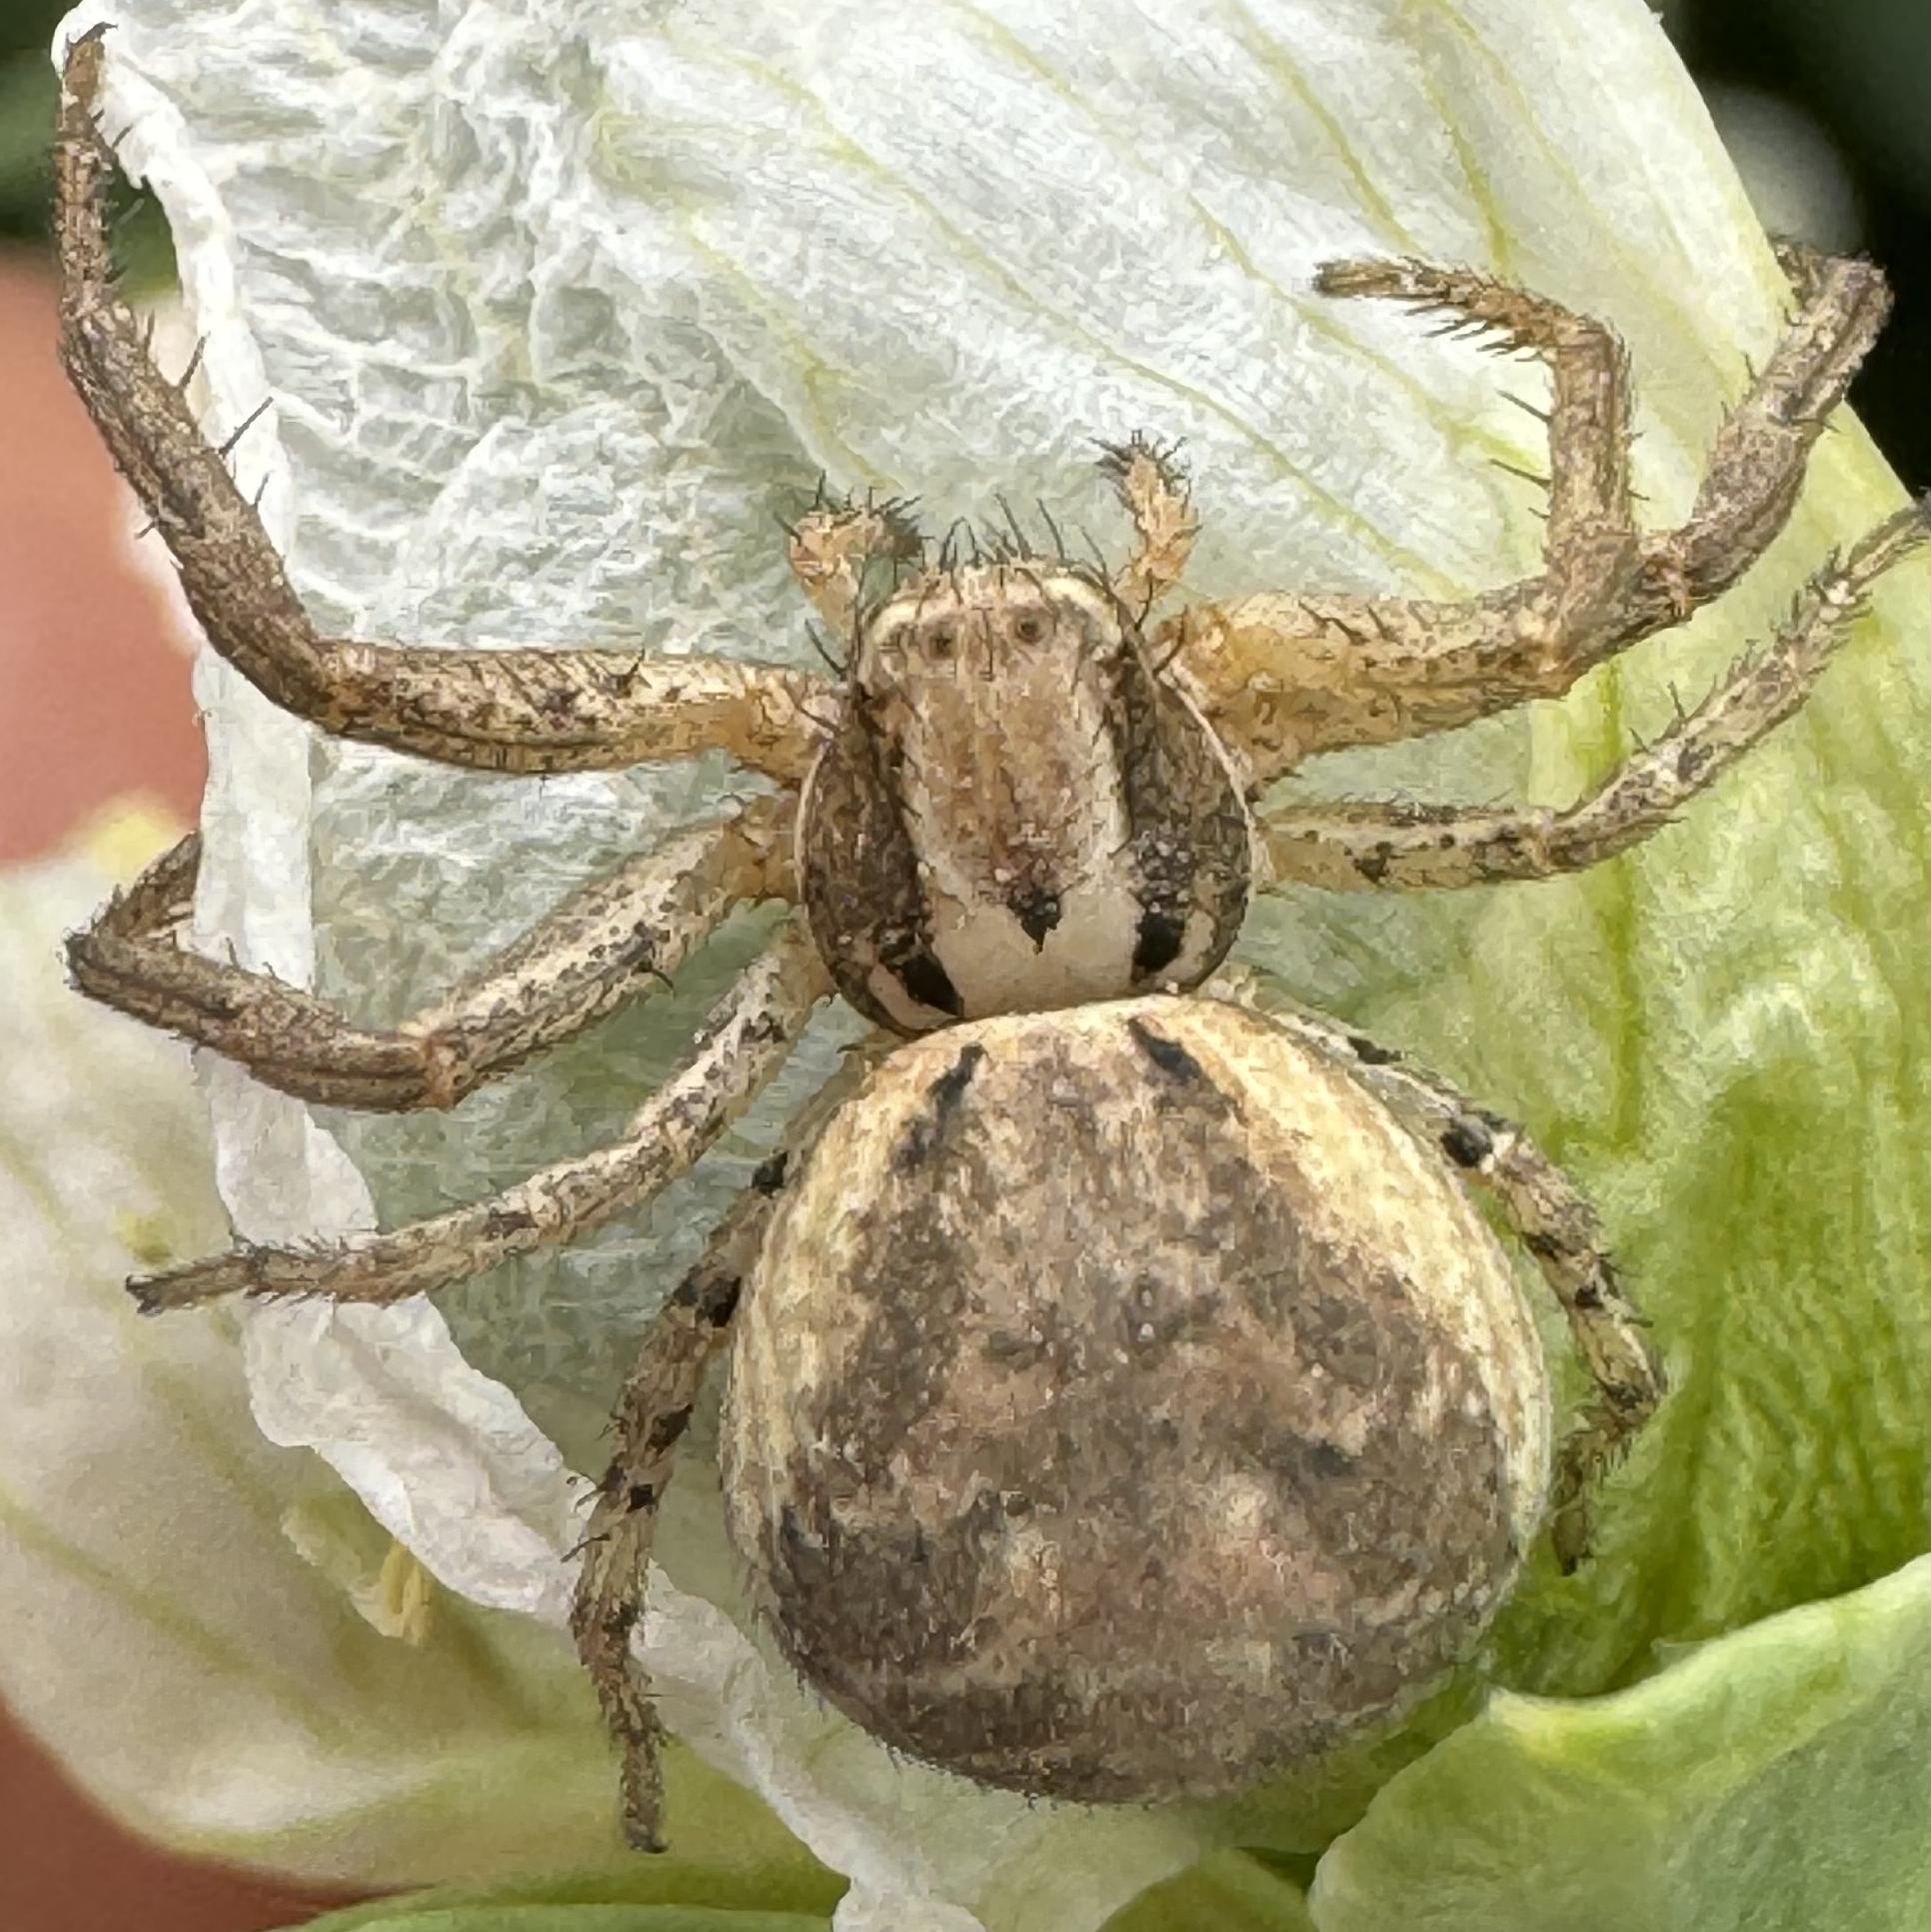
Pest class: predators